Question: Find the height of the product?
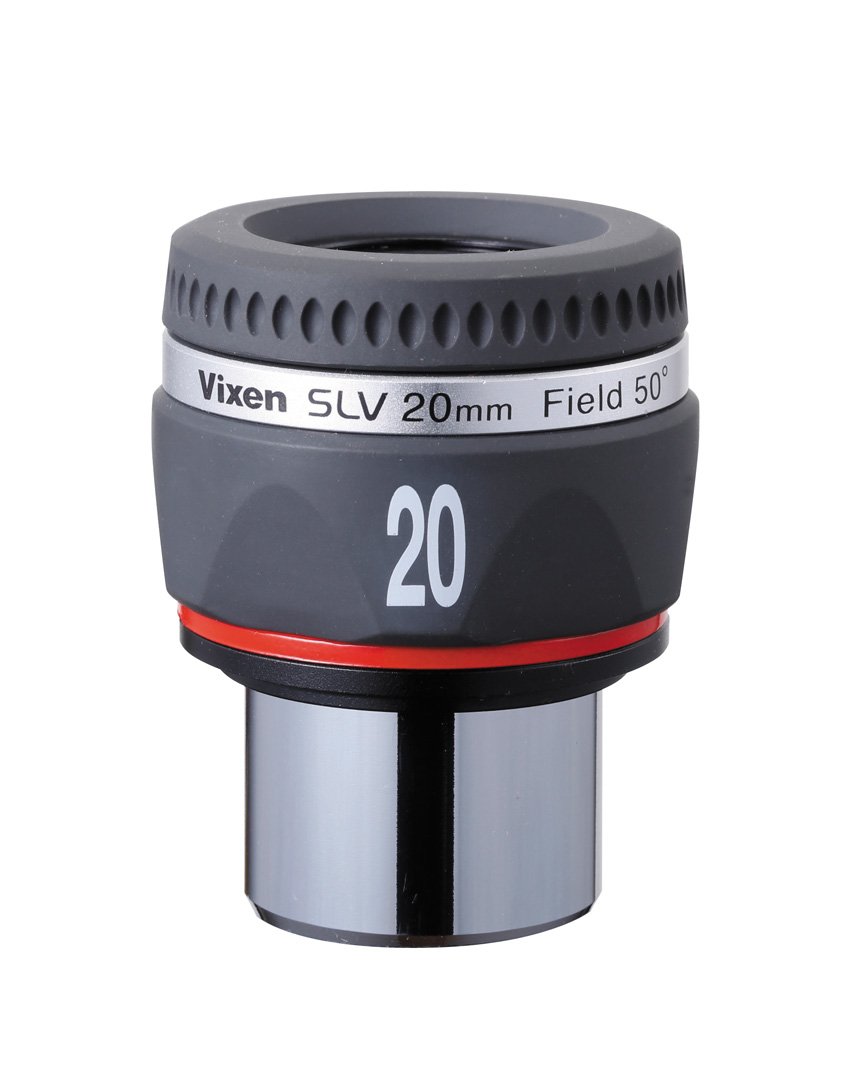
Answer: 20.0 millimetre